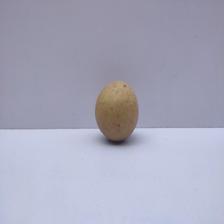
Size: Medium